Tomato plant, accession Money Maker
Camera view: horizontal (90 deg, fisheye); turntable rotation: 330 degrees
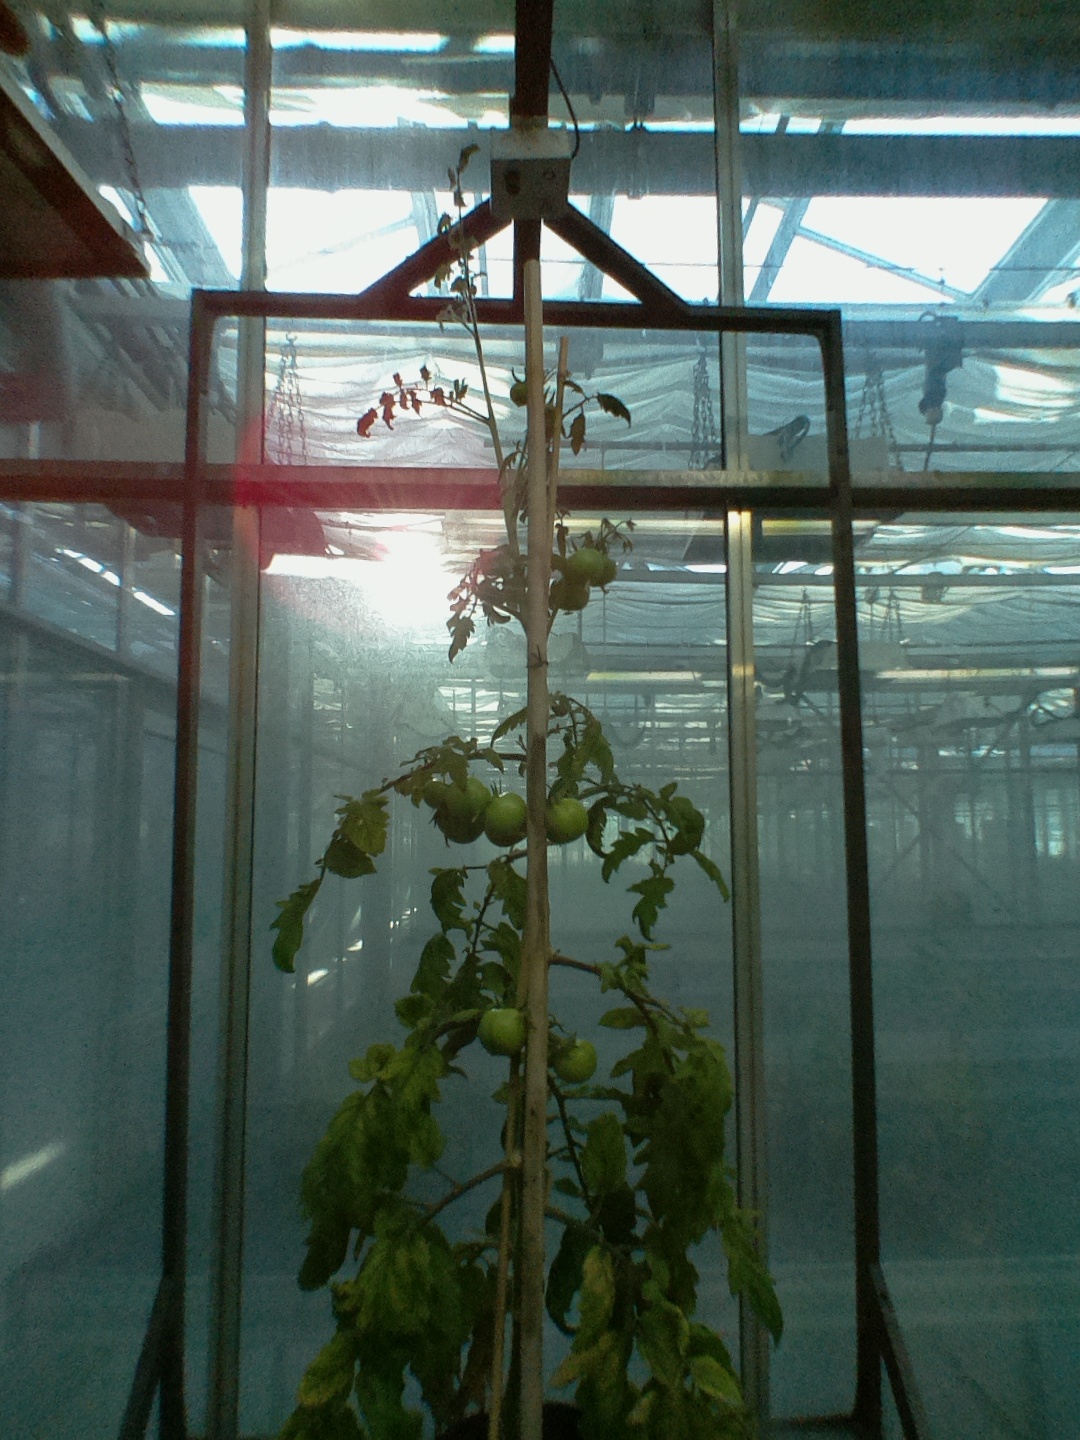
BBCH growth stage 79: 90% -100% of final fruit size